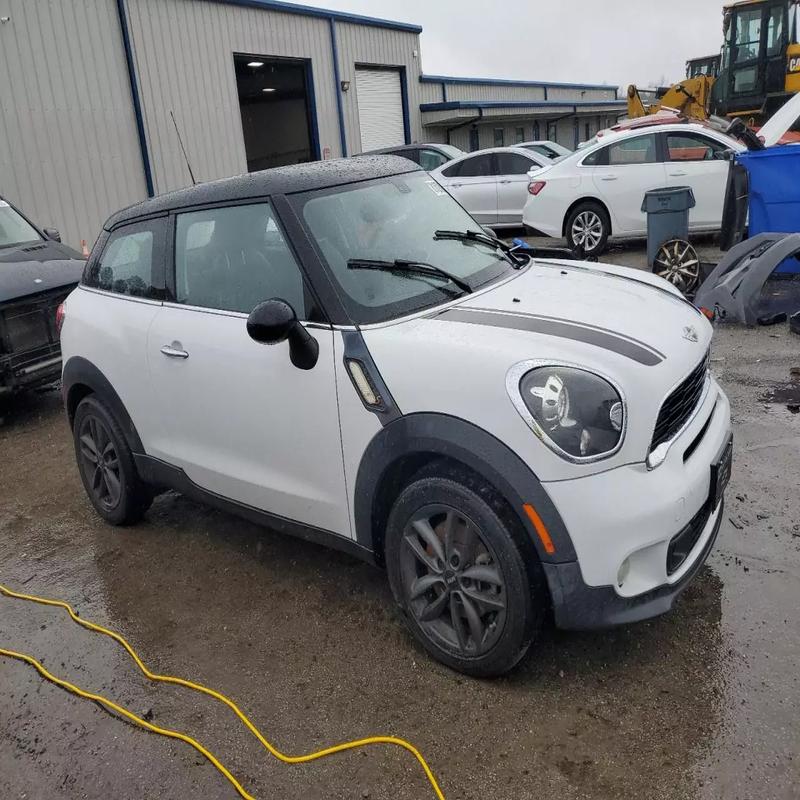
Aucun dommage détecté.
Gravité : aucun